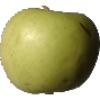
Label: Apple Golden 3